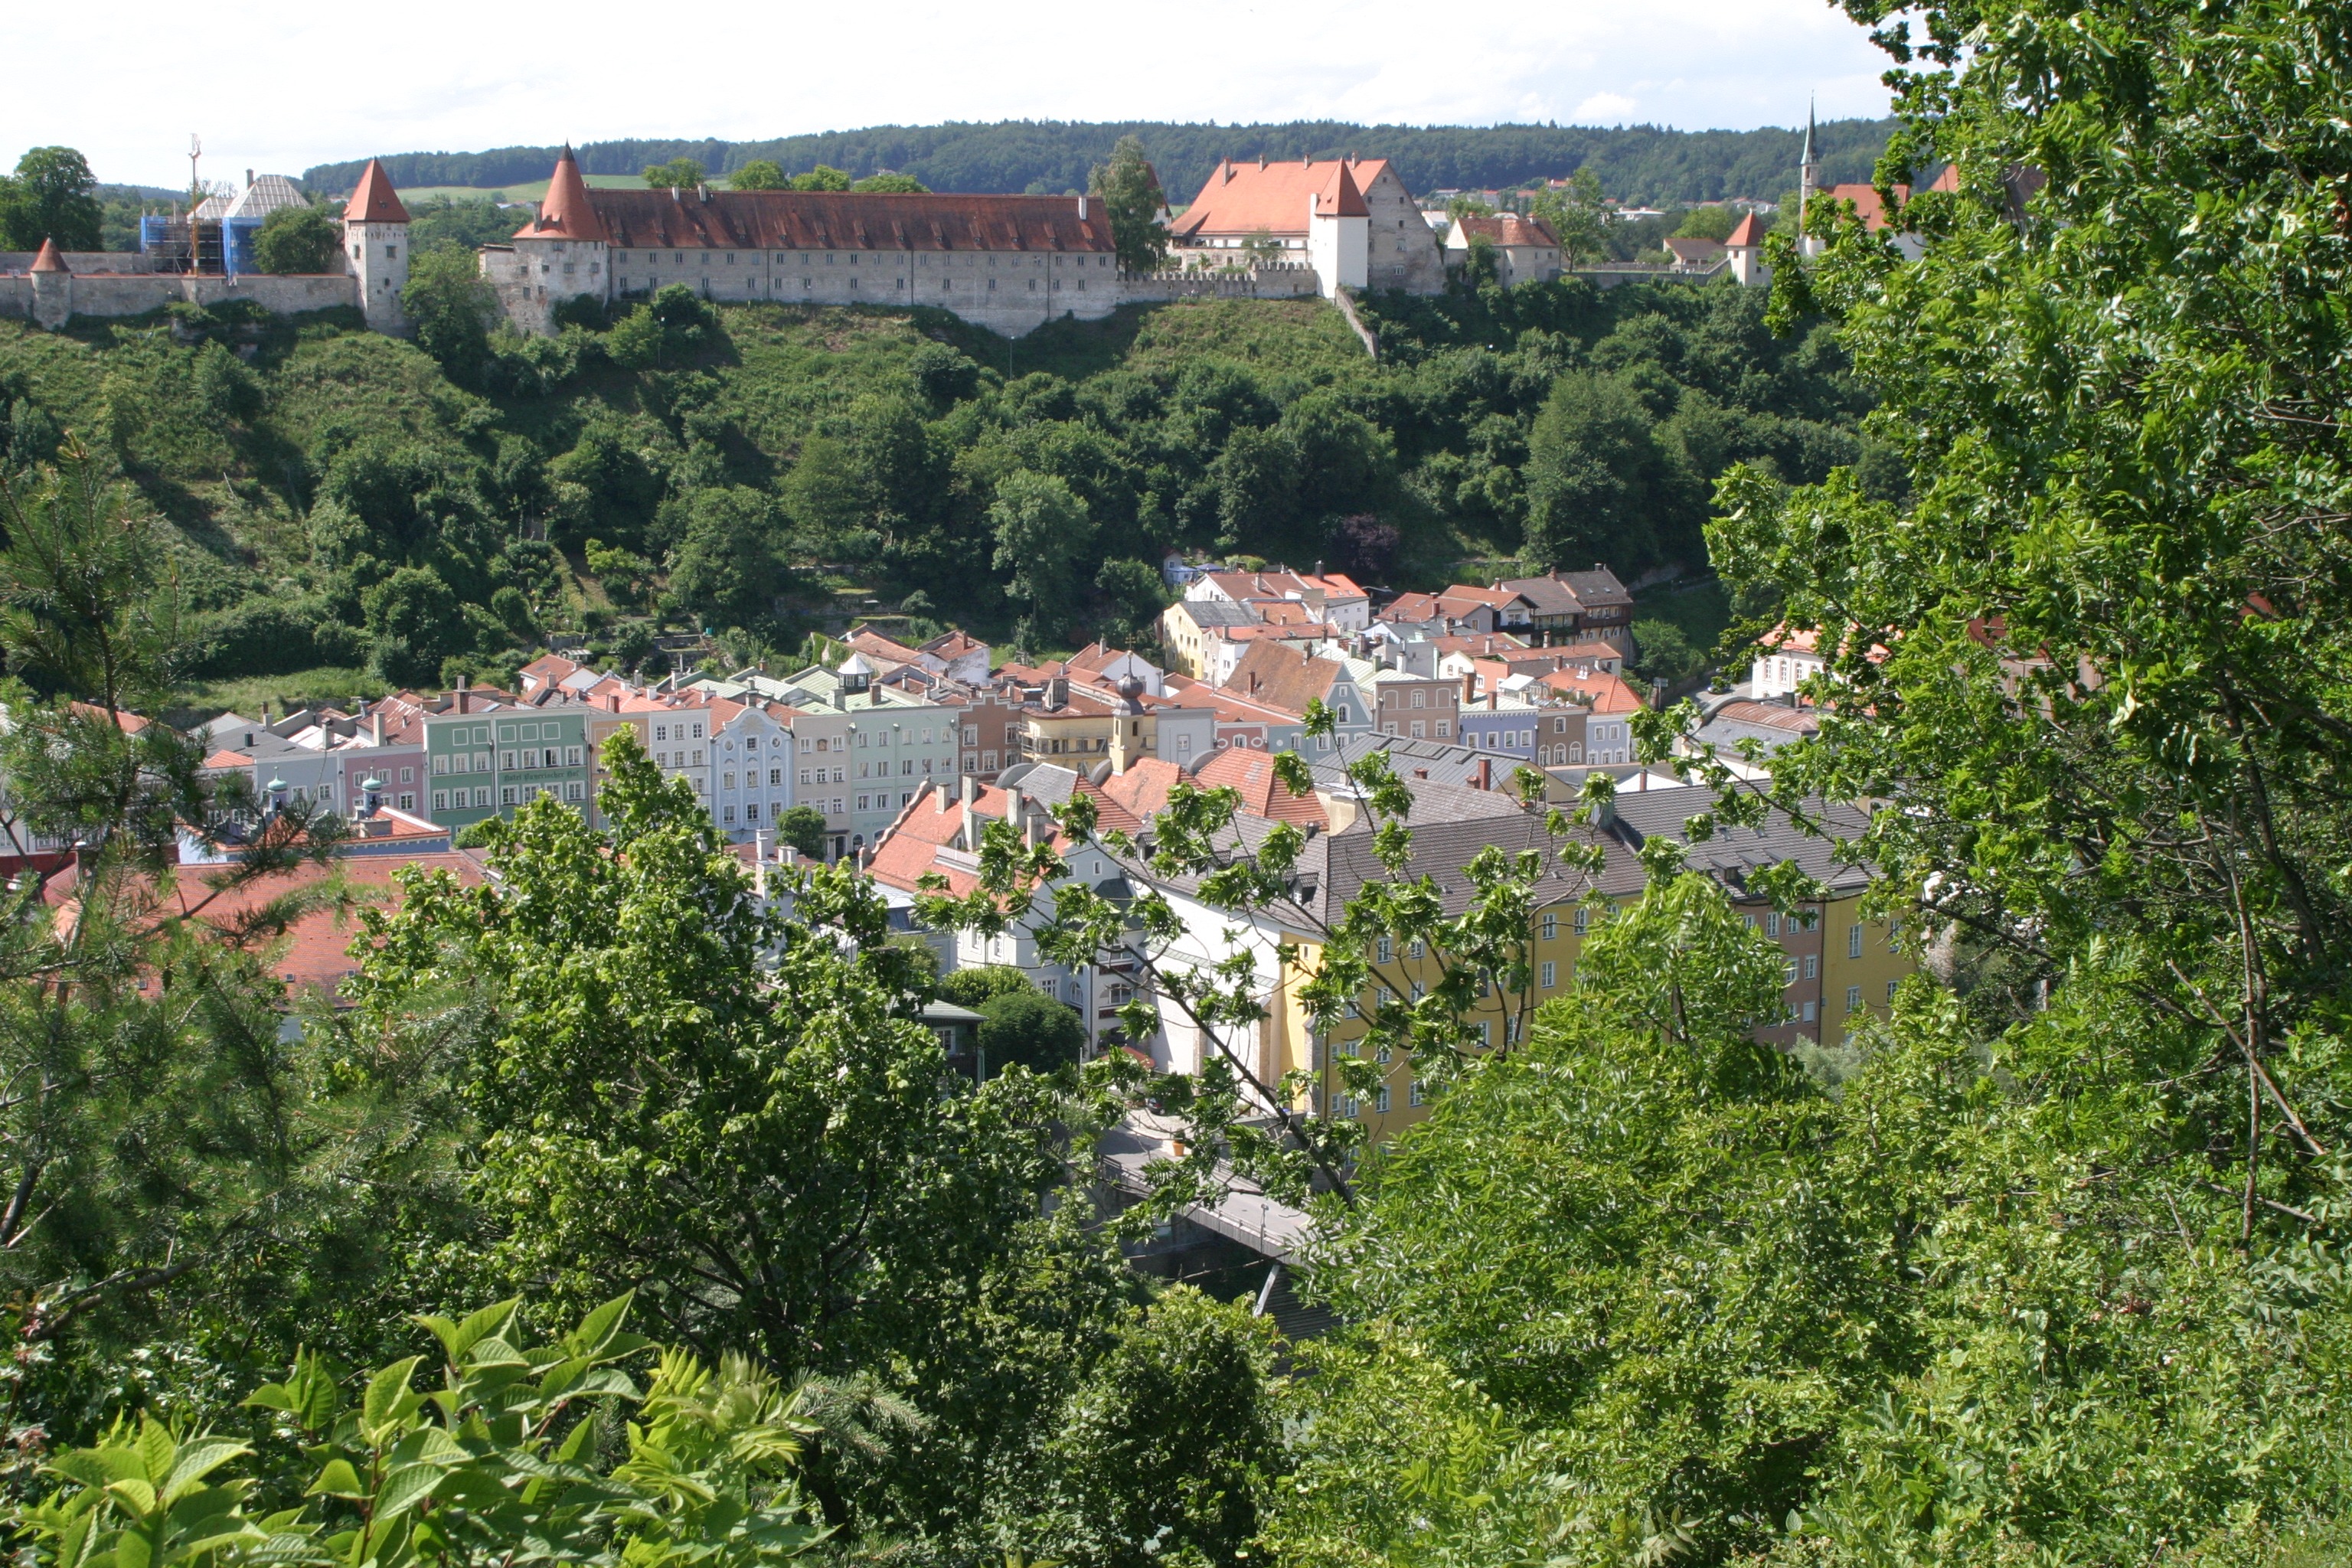
flower, town, village, castle, garden, old town, bavaria, middle ages, ecosystem, upper bavaria, burghausen, longest castle in europe